Duke Blue Devils

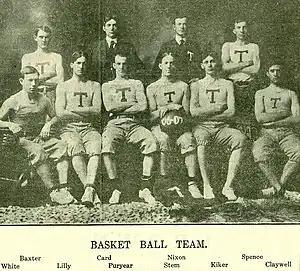
The 1906–07 Trinity Blue and White men's basketball team

Duke University's men's basketball team is the fourth-winningest college basketball program of all time, particularly since 1980 under head coach Mike Krzyzewski, who is nicknamed "Coach K". They have won the NCAA Men's Division I Basketball Championship five times, all under Krzyzewski, which is second behind the University of North Carolina for any ACC team, and have been in 16 Final Fours. Seventy-one players have been drafted in the NBA draft. Additionally, Duke has had an Academic All-American on the team 14 years. Duke has 21 Atlantic Coast Conference tournament championships (1960, 1963, 1964, 1966, 1978, 1986, 1988, 1992, 1999, 2000, 2001, 2002, 2003, 2005, 2006, 2009, 2010, 2011, 2017, 2019), the most of any team in the ACC (the University of North Carolina has 17). Duke also has been the top seed in the ACC tournament 19 times (1954, 1958, 1963, 1964, 1965, 1966, 1986, 1991, 1992, 1994, 1997, 1998, 1999, 2000, 2001, 2004, 2006, 2010). Duke is third, behind only UCLA and Kansas, in total weeks ranked as the number one team in the nation by the AP with 110 weeks. The Blue Devils have the third-longest streak in the AP Top 25 in history with 200 consecutive appearances from 1996 to 2007. This streak only trails UCLA's 221 consecutive polls from 1966 to 1980 as the longest of all-time and Kansas' 200 consecutive polls from 2009–present. The streak ended with the AP poll released on February 12, 2007.